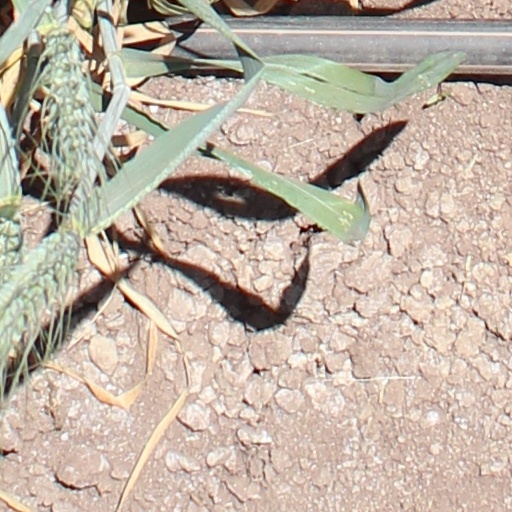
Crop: wheat